Ekaterina Zlatareva

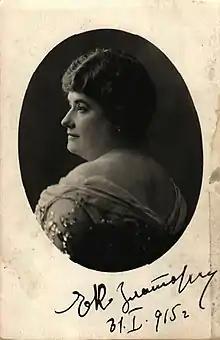
A portrait photo of Ekatrina Zlatareva in 1915

Ekaterina Zlatareva is born in Kazanlak, Stara Zagora Province, Bulgaria in 1868. During 1887 she graduated from high school in Varna. Her first acting debut was in 1890 with the role of Todorka in a theatrical play named "Ivanko" by Vasil Drumev in the theater "Osnova". During 1890 – 1892, she participates in the "Capital Dramatic Opera Company", which performs many acts in front of large audiences.